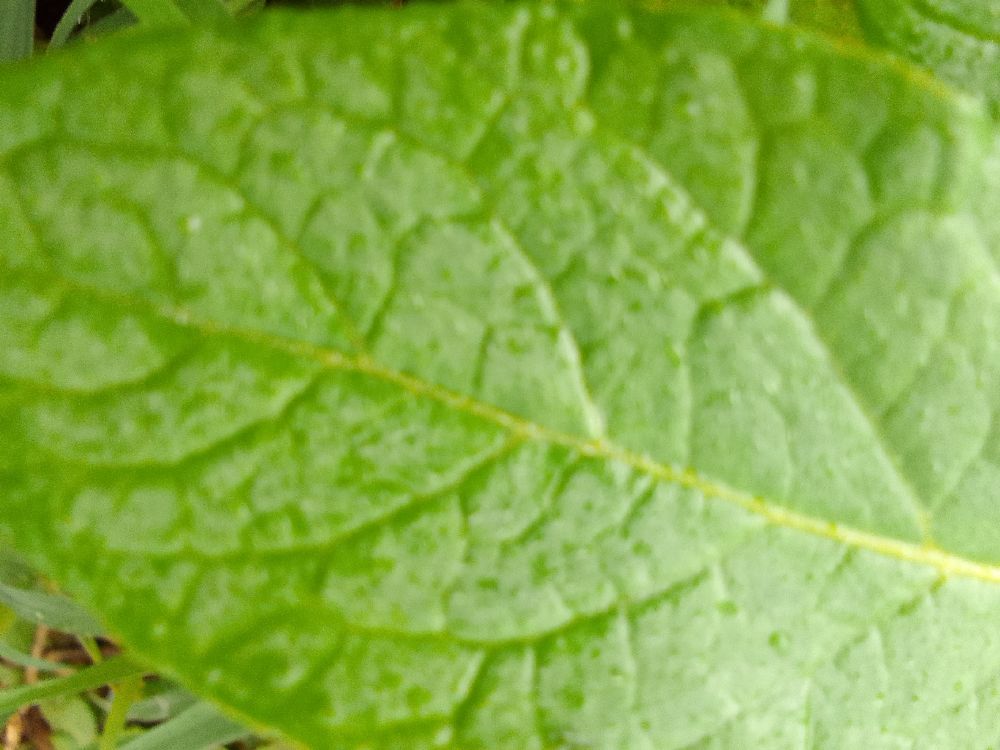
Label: Healthy